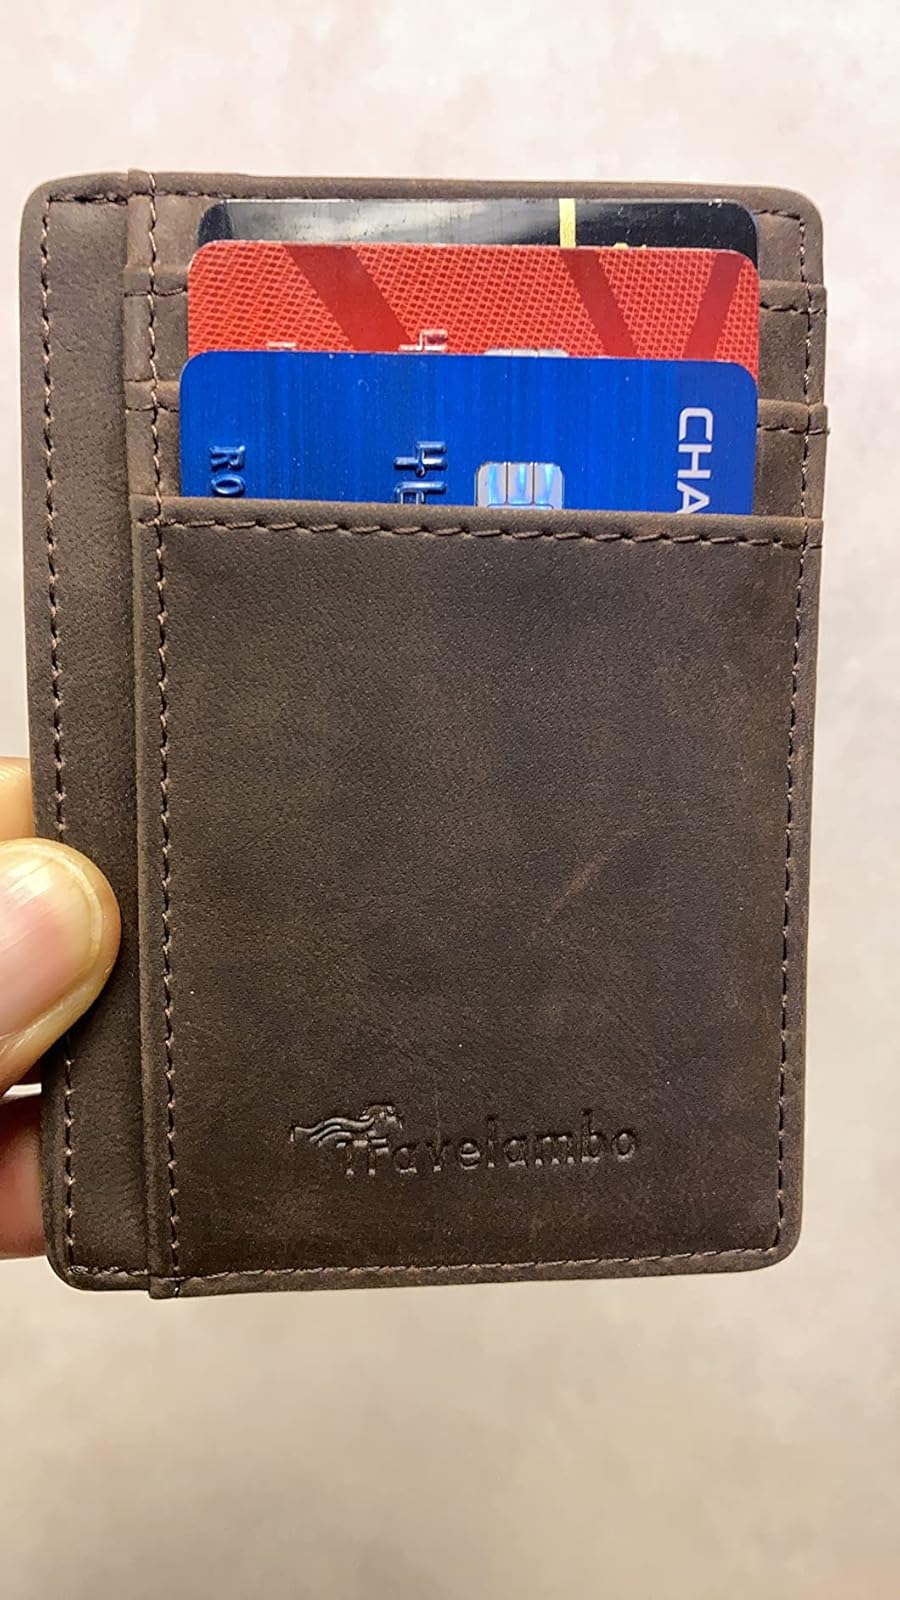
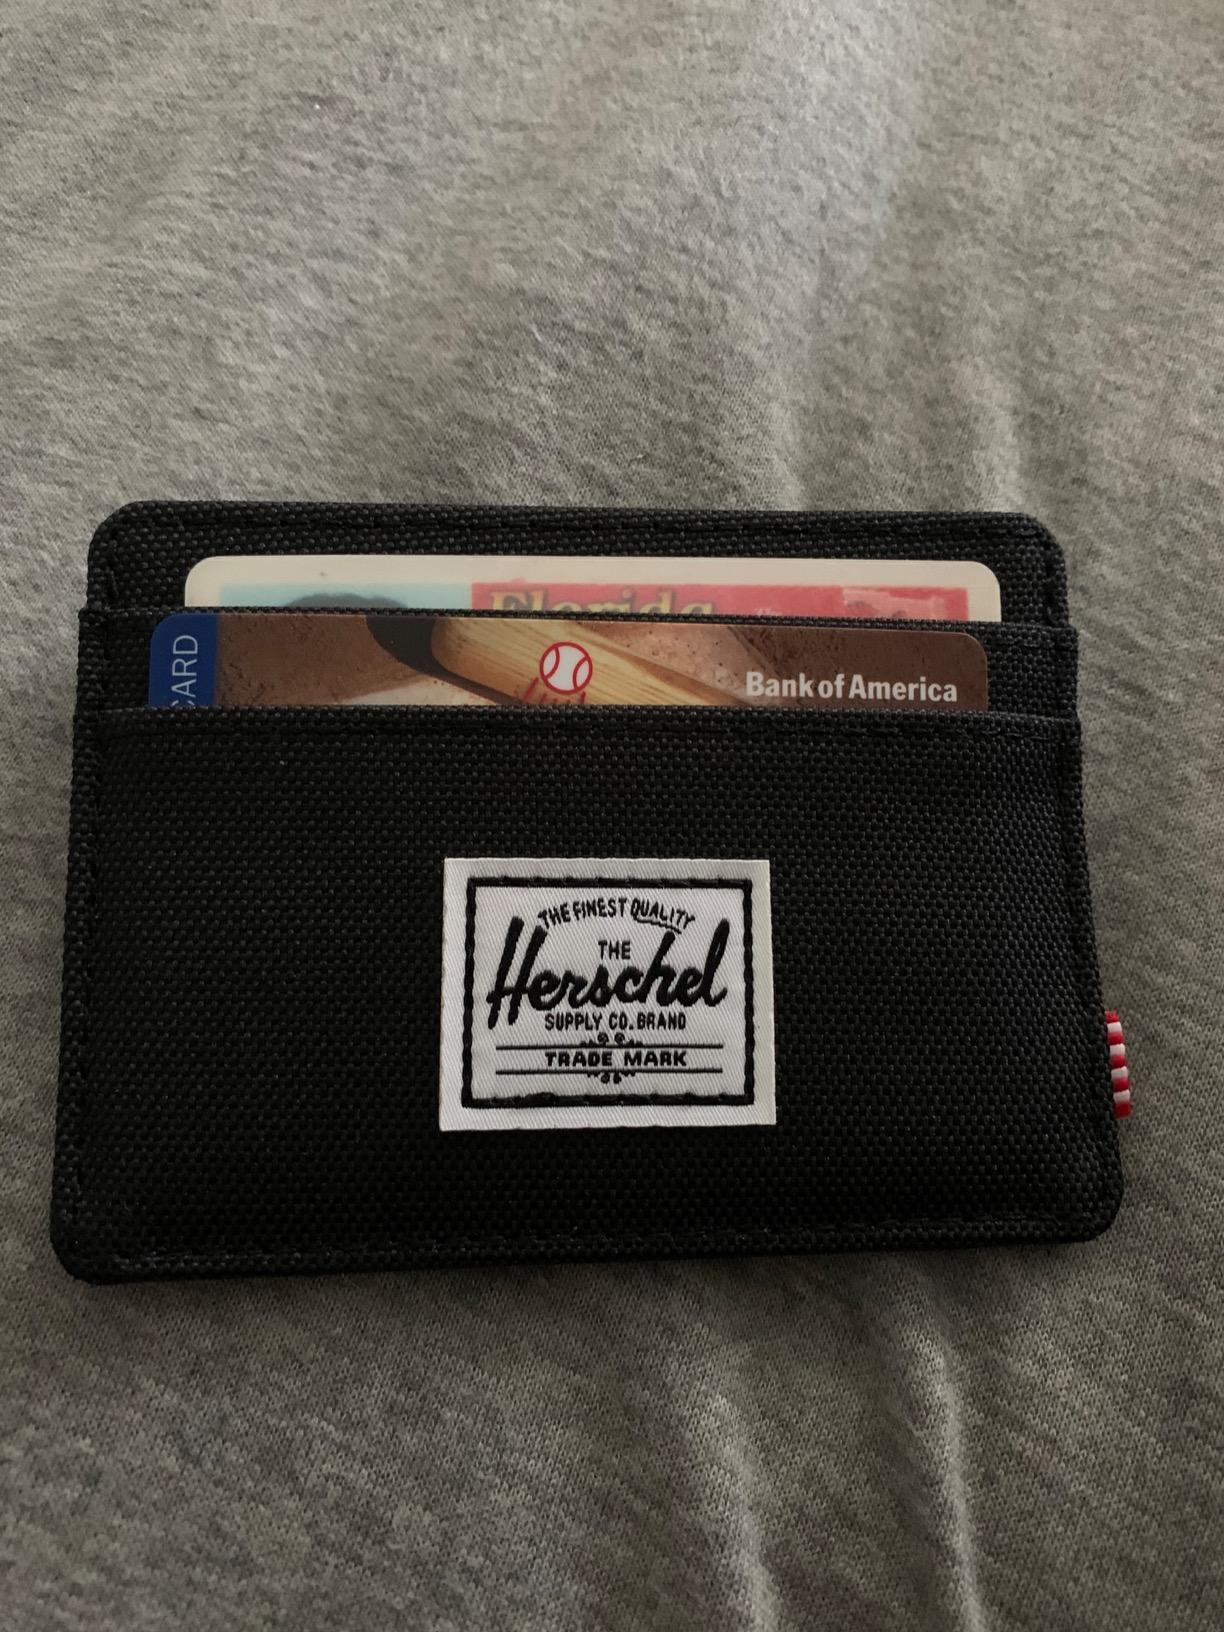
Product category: accessories_wallet
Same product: no